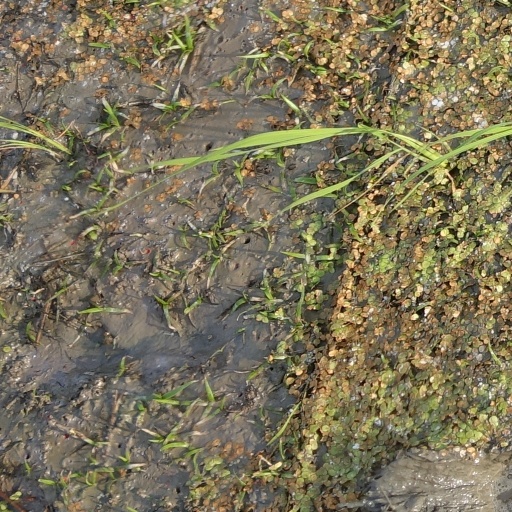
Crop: rice